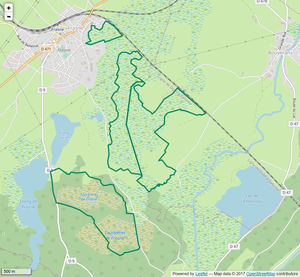
Périmètre de la RNR des Tourbières de Frasne-Bouverans.
La réserve naturelle régionale des tourbières de Frasne-Bouverans est une réserve naturelle régionale située en Bourgogne-Franche-Comté. Classée en 2014, elle occupe une surface de 293 hectares et protège un vaste ensemble de tourbières dans la vallée du Drugeon.